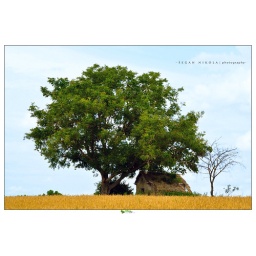
Lonely house in wheat field